Hassendean railway station

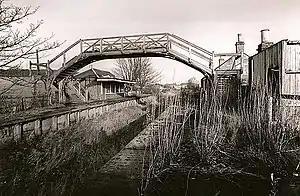
in 1991 by Walter Baxter

Hassendean railway station served the village of Hassendean, Scottish Borders, Scotland from 1850 to 1969 on the Waverley Route.